Outside the Law (1920 film)

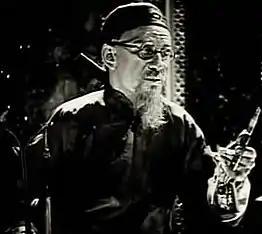
E. Alyn Warren as Chang Lo in Outside the Law

Browning would remake the film in 1930 with a pre-Little Caesar Edward G. Robinson in Chaney's 1920 role as a gang leader. The film was gently reedited (a few of Chaney's scenes as "Ah Wing" were cut) and reissued theatrically in 1926, and this is the print that is available today on dvd. A musical score was prepared by Dr. Edward Kilenyi for the 1926 reissue, and an "elaborate atmospheric presentation" of the film was arranged by German director Paul Leni. Several posters and lobby cards still exist from the film.